Red-footed tortoise

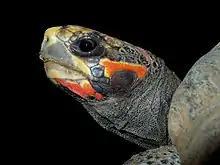
Red-footed tortoise profile

The head is relatively small with a squared-off profile and flat on top, longer than it is wide. The eye is large with a brown, almost black iris, and rarely any sclera visible around it. The upper jaw is slightly hooked, and the upper jaw is notched in the front middle. About 15 to 20 'teeth' or fine grooves occur on each side of each jaw. A nearly circular tympanum is located behind and below the eye and is covered with a dark scale. The scales of the head are generally smallish and irregular, becoming small and pebbly on the neck. Many of the scales are colored pale yellow to brick red, especially those on the top of the head, above the tympanum, around the nostrils, on the lower jaw, and on the sides of the neck. Males are usually slightly more colorful than females, and colors vary by region.